Whit Hertford

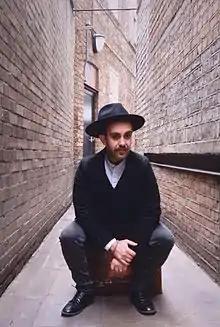
Whit Hertford in East London, England

Hertford began his career at an early age, most notably with his appearance in Steven Spielberg's "Jurassic Park". In 2009 and 2010, he recurred as Ross on the FOX comedy "Raising Hope" and as the tyrannical rival choreographer Dakota Stanley during the first season of "Glee". Other TV credits include "Psych," various appearances on "Conan" and as the voice of Cadet Kryze in "".